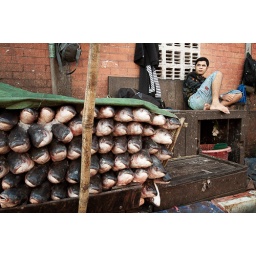
A fisher takes a break at the fish market after the morning rush in Yangon, Myanmar.